Utopia

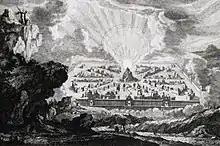
"A new heaven and new earth", Mortier's Bible, Collection

The Biblical Garden of Eden as depicted in the Old Testament Bible's Book of Genesis 2 (Authorized Version of 1611):